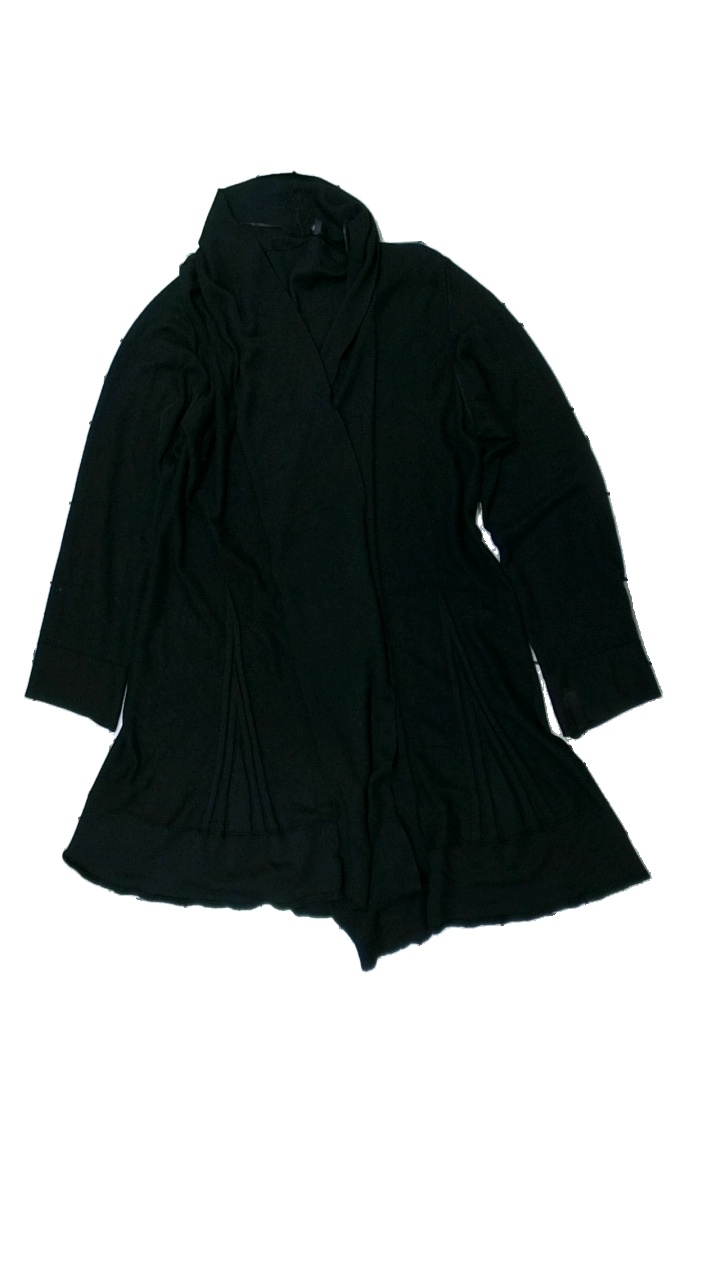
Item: Cardigan (Ladies)
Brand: Free Quent
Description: svart kofta, nopprig
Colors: Black
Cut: Regular
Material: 100% viscose
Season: All
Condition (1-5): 2
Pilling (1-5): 2
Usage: Export
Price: <50